Eaton family (Toronto)

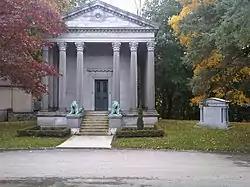
The Eaton family's mausoleum at Mount Pleasant Cemetery in Toronto, with lions by sculptor Eli Harvey

The Eaton family is a Canadian family of Scottish-Irish Methodist origin. Established in Toronto, the family dynasty began in 1869 when Timothy Eaton (1834–1907) founded Eaton's, which became a national chain of department stores. At its height, the family's net worth was around $2 billion. Although the Eaton's department store chain went bankrupt in 1999, the family still holds considerable wealth.